Tidal island

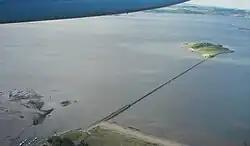
Cramond Island, Scotland, at high tide: the causeway is submerged, but the anti-boat pylons are still visible

A tidal island is a raised area of land within a waterbody, which is connected to the larger mainland by a natural isthmus or man-made causeway that is exposed at low tide and submerged at high tide, causing the land to switch between being a promontory/peninsula and an island depending on tidal conditions.